Edward Mitchell Bannister

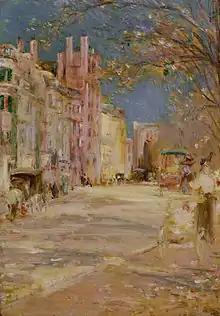
"Boston Street Scene (Boston Common)", (1898–99). The Walters Art Museum.

Bannister and Carteaux were consistent members of the African American community in Providence. They lived for a time in the boarding house of Ransom Parker, who had participated in the Dorr Rebellion, and were friends with merchant George Henry, Reverend Mahlon Van Horne, Brown graduate John Hope, and abolitionist George T. Downing, an ally from the Bannisters' political work in Boston. Carteaux founded the Home for Aged Colored Women, which is known as the Bannister Center today. Edward exhibited his painting "Christ Healing the Sick" in the home in 1892 and donated his portrait of Carteaux to it as well. Although he was a respected member of the Providence Art Club, Bannister's abolitionism likely led to conflict with its mostly white members, who exhibited art with minstrel stereotypes by E. W. Kemble and W. L. Shephard in 1887 and 1893.